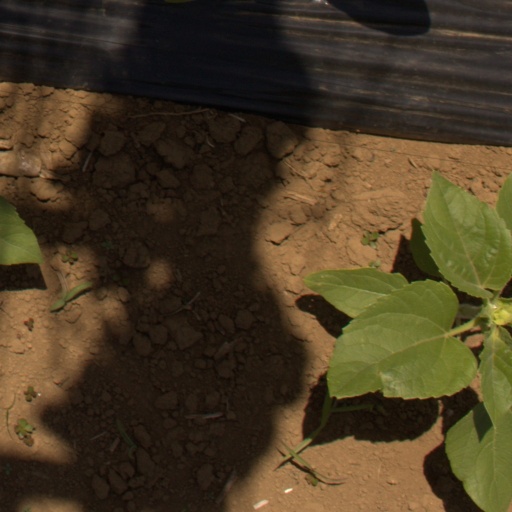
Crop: Jerusalem artichoke